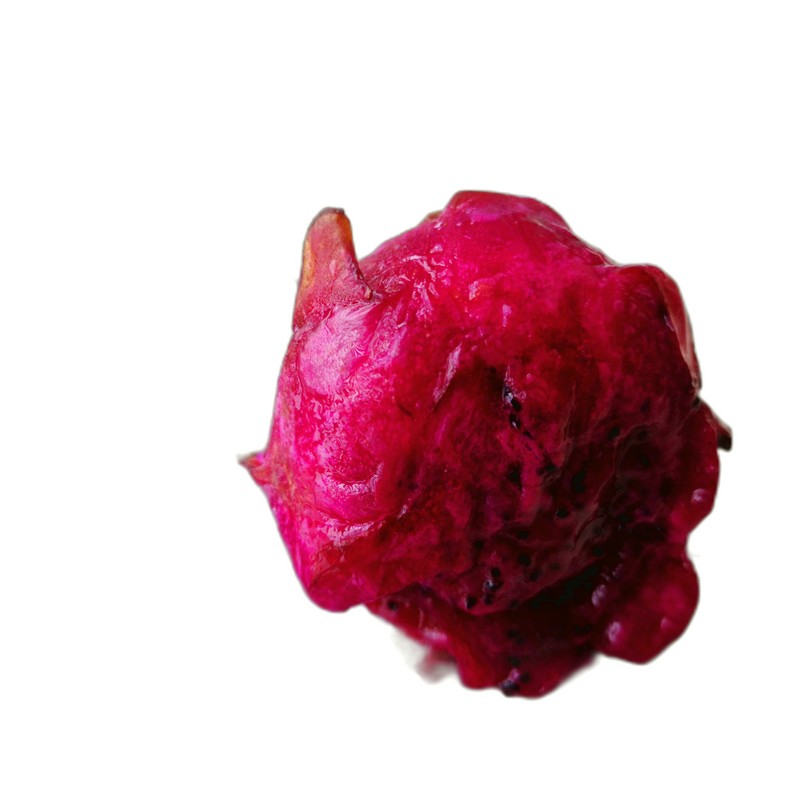
Label: Defect Dragon Fruit